SharkWire Online

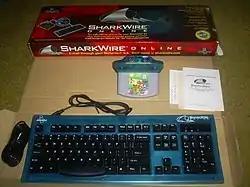
SharkWire Online kit, showing the included keyboard and modem with "Super Mario 64" Game Pak inserted to override the anti-piracy system

SharkWire Online is a specialized GameShark device with a serial port and modem added, accompanied by a now-defunct dialup Internet portal service. Launched in January 2000, it was sold only in the US, by InterAct which is most famous for its GameShark and Dexdrive. This unlicensed platform was the only Nintendo 64 online service to have been released other than Nintendo's official Randnet service which had already been released only in Japan in December 1999.